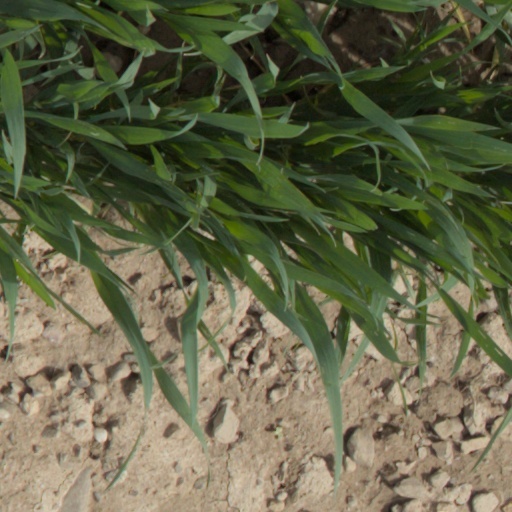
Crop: wheat